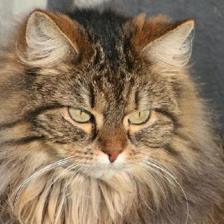
Label: animals